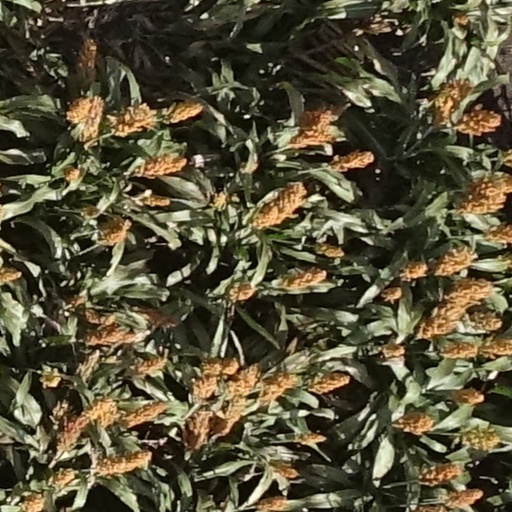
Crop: sorghum